Horten H.IV

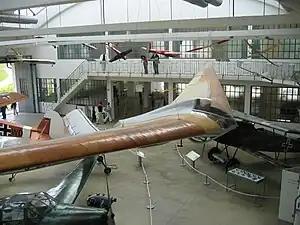
Horten H.IV in the Deutsches Museum at Schleissheim, Munich

The Horten H.IV is a German tailless flying wing glider in which the pilot was to lie in a prone position to reduce the frontal area, and hence drag. It was designed by Reimar and Walter Horten in Göttingen. Four were built between 1941 and 1943. They were flown in a number of unofficial competitions in Germany during World War II. After the war the flying examples were transported to the United Kingdom and the United States where several contest successes were achieved.